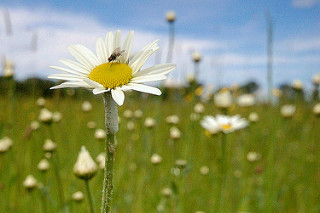
Flower: daisy